Ii Naosuke

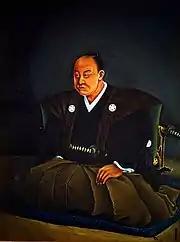
Portrait of Ii Naosuke, painted by his third son Ii Naoyasu. Echigo Province Yoita Domain 10th lord) Gotokuji (Setagaya-ku, Tokyo). Setagaya-ku designated tangible cultural property (historical material)

In 1858 after Hotta Masayoshi's disastrous attempt to obtain the emperor's approval for the Harris treaty the Tokugawa "shōgun" Tokugawa Iesada chose Ii Naosuke to be the "Tairō" (Great Elder); a decision influenced by the Kii Party. The position of Tairō, a post traditionally held by members of the Ii family, was rarely filled; in fact there had only been three Tairō between 1700 and Ii Naosuke's rise to power 158 years later. Ii's promotion to the post of Tairō annoyed many of the "shinpan daimyōs" ("daimyōs" related to the "shōgun", they were unable to be members of the bakufu, but in the event of the "shōgun" dying heirless the next "shōgun" would be chosen from one of the "shinpan" families) including Tokugawa Nariaki. As the Tairō Ii Naosuke had both prestige and power second only to the "shōgun"; Ii also enjoyed the full backing of the "fudai daimyōs". An intelligent and capable politician Ii Naosuke was determined to restore the power of the bakufu in Japanese policy making, both in a domestic and a foreign role.